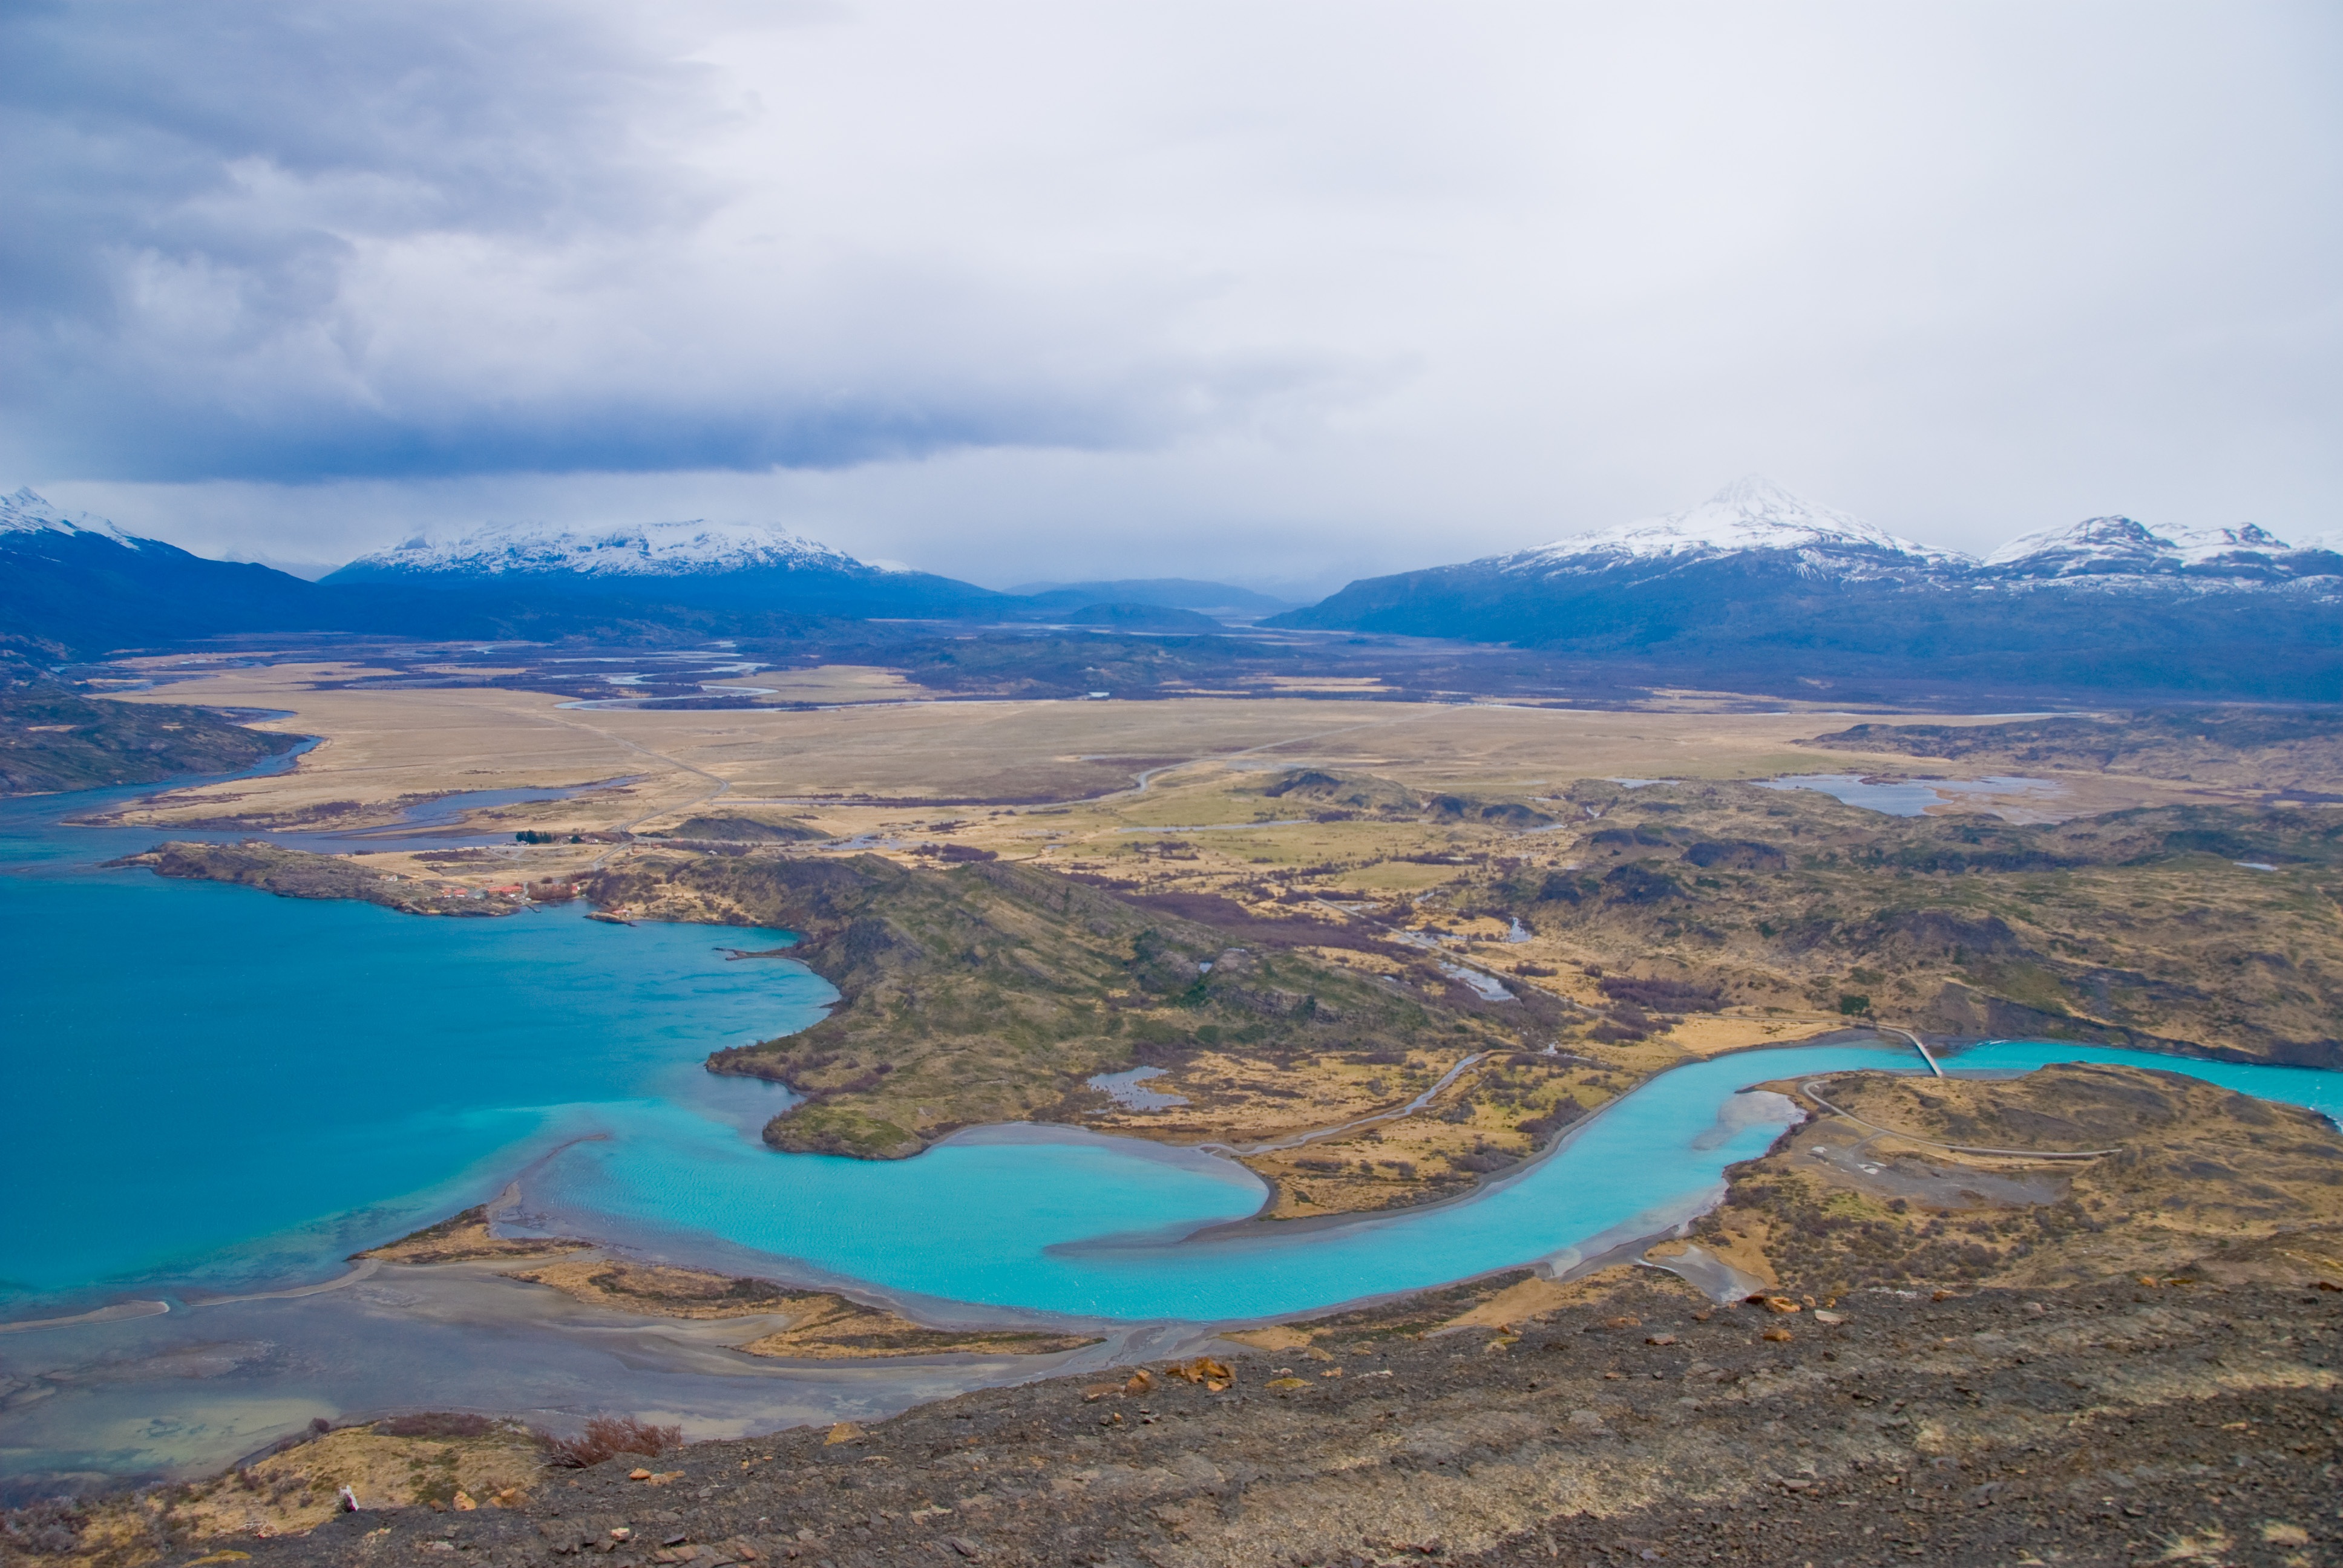
landscape, sea, coast, nature, mountain, lake, ice, glacier, bay, reservoir, chile, body of water, plateau, loch, patagonia, cape, landform, aerial photography, torres del paine, geographical feature